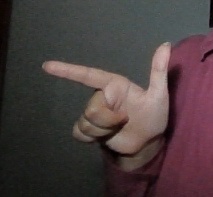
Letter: yaa